Influencer

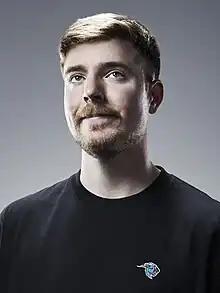
In 2024, "Rolling Stone" listed MrBeast, the YouTuber with the most subscribers, as the third most influential content creator behind Rhett & Link and Kai Cenat. According to "Insider", in 2021, 70% of survey respondents at the time had a positive view of the influencer, who strongly appeals to younger audiences.

By the 2010s, the term "influencer" described digital content creators with a large following, distinctive brand persona, and a patterned relationship with commercial sponsors. Consumers often mistakenly view celebrities as reliable, leading to trust and confidence in the products being promoted.